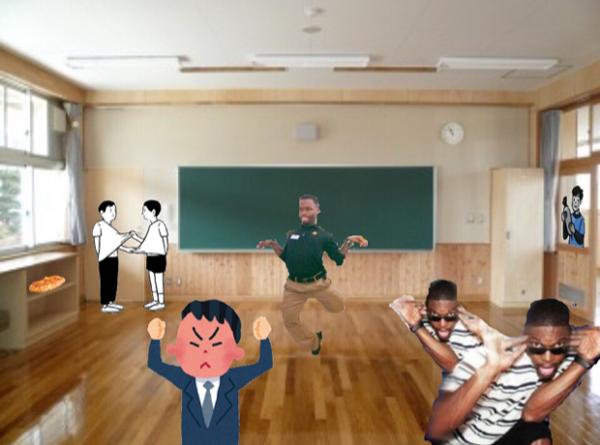
回答: 将来の大物が生まれる教室